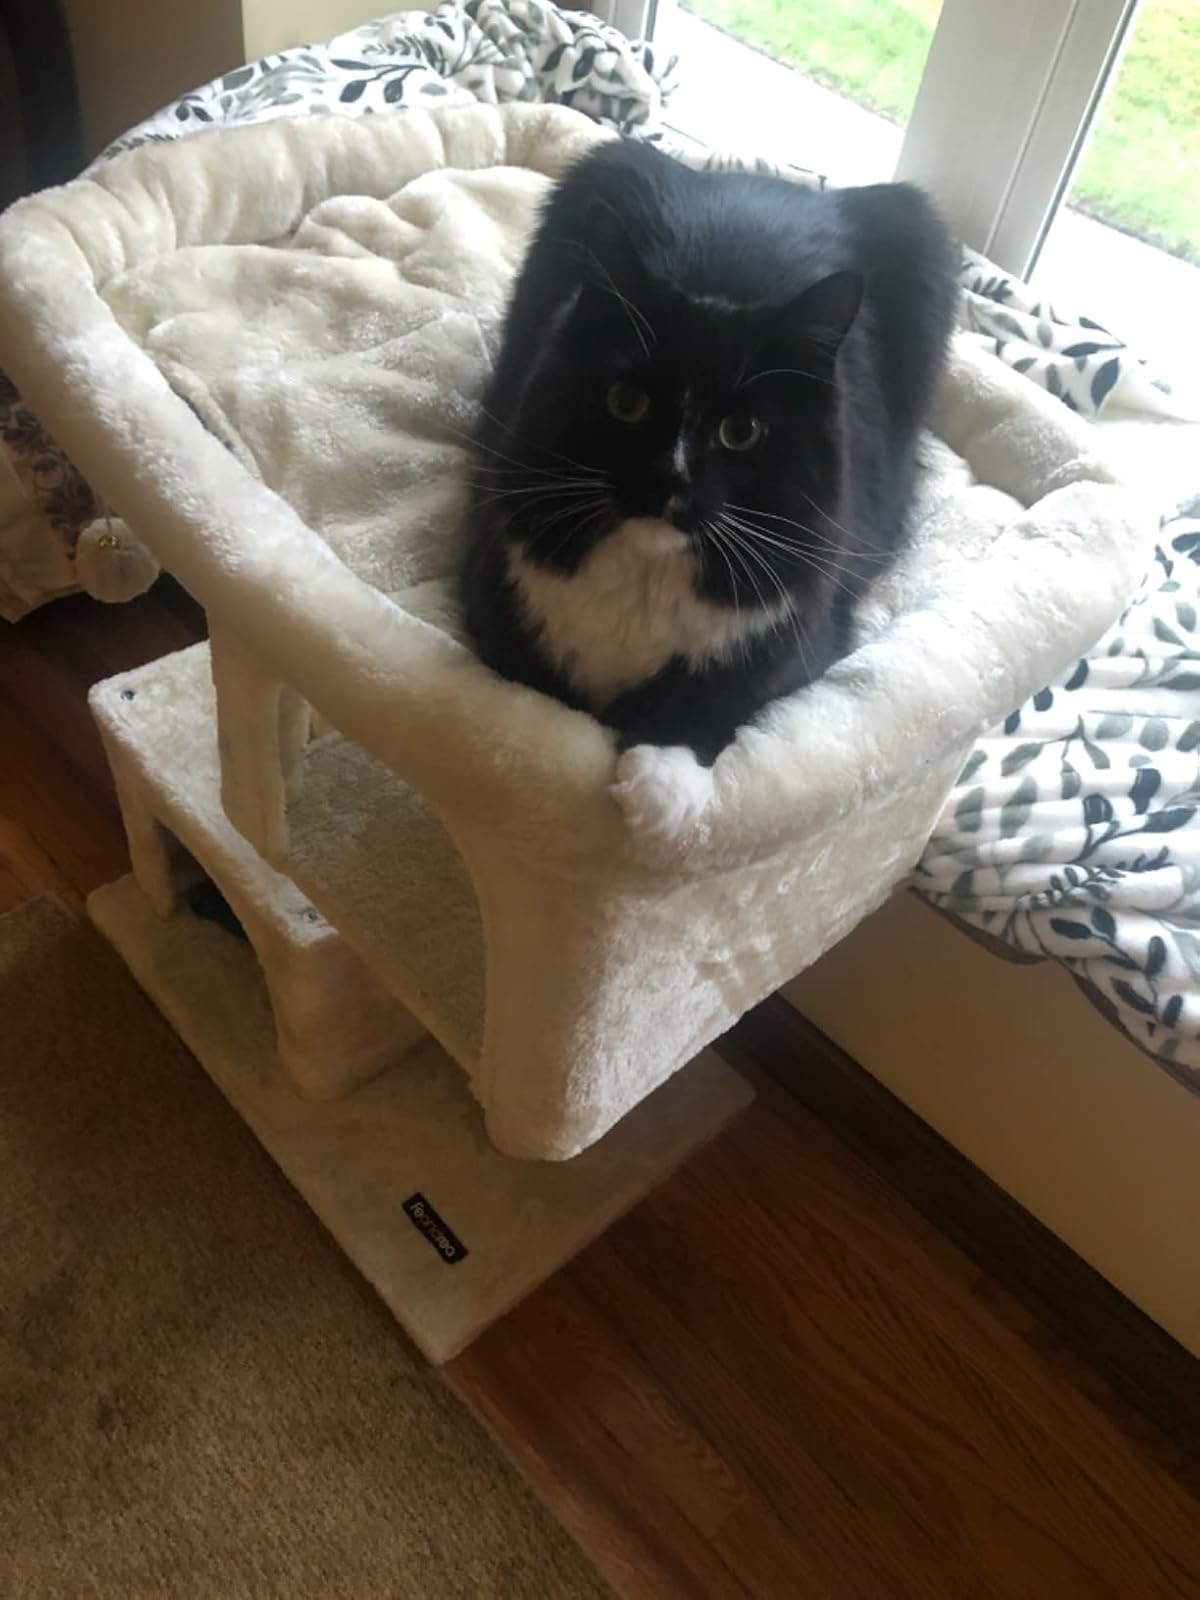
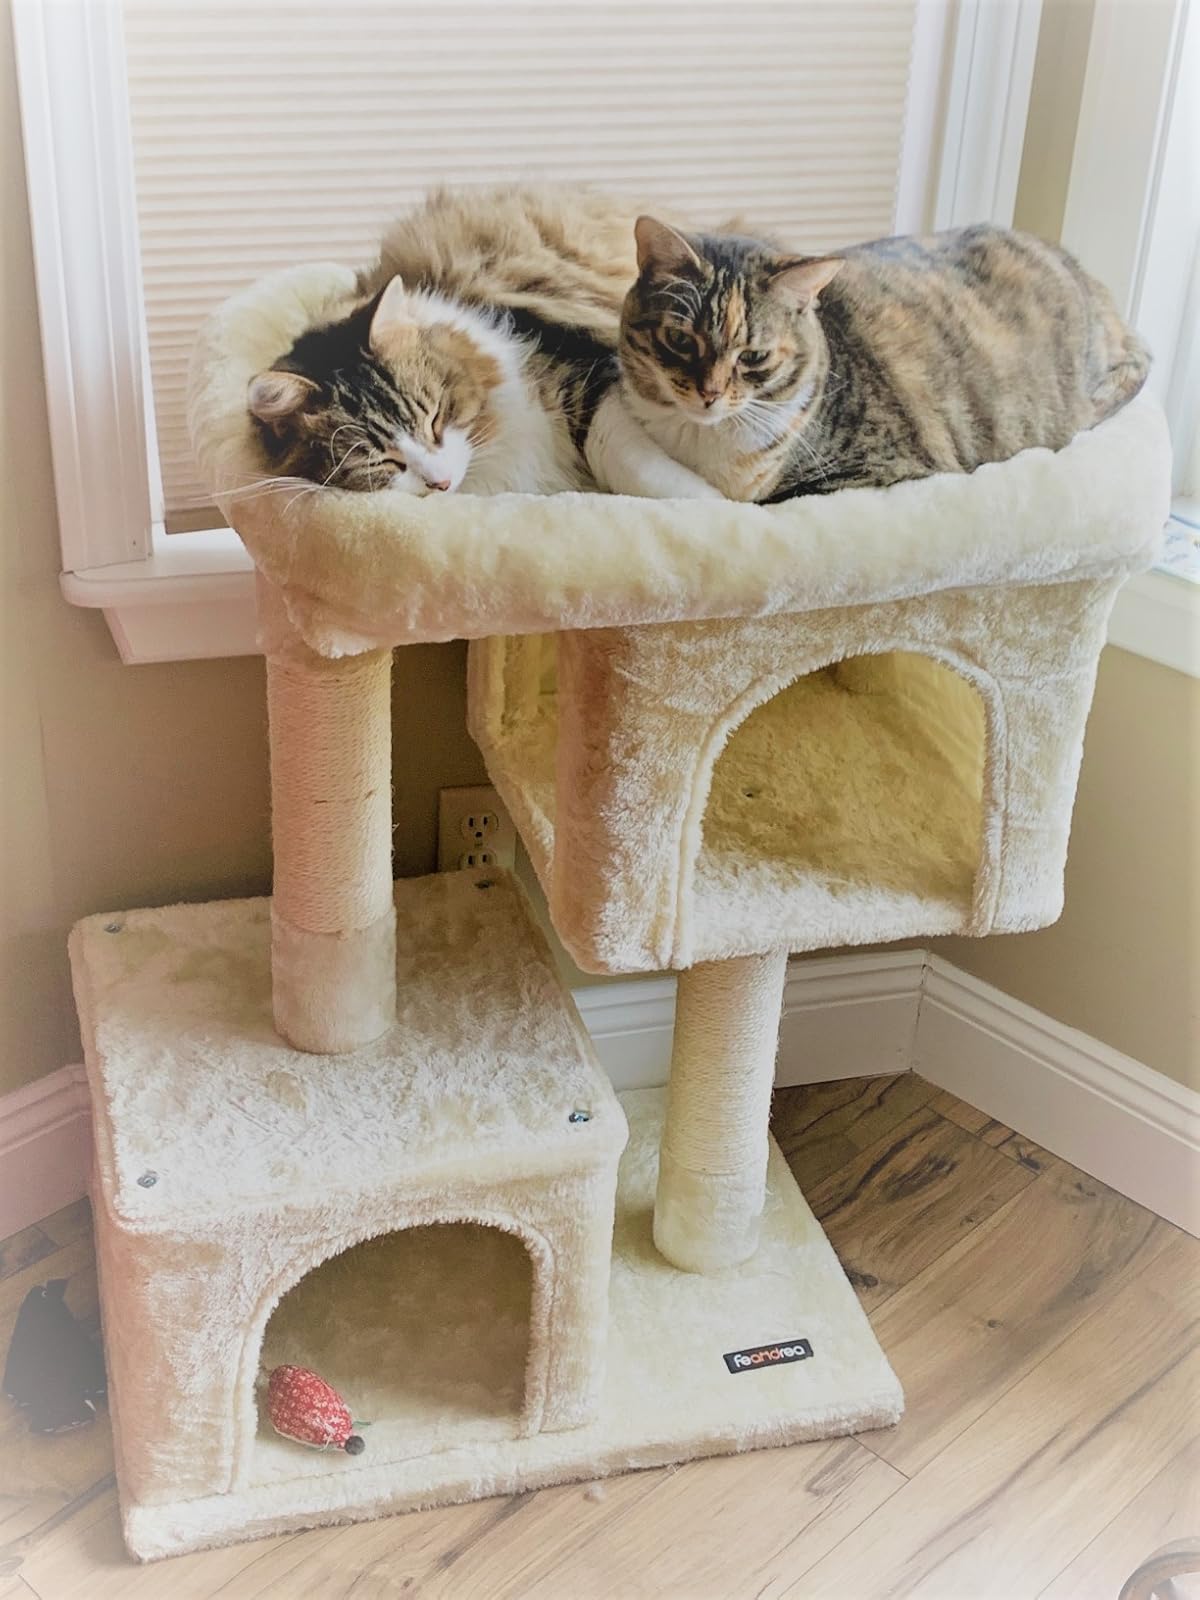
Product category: items_cat tree
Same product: yes